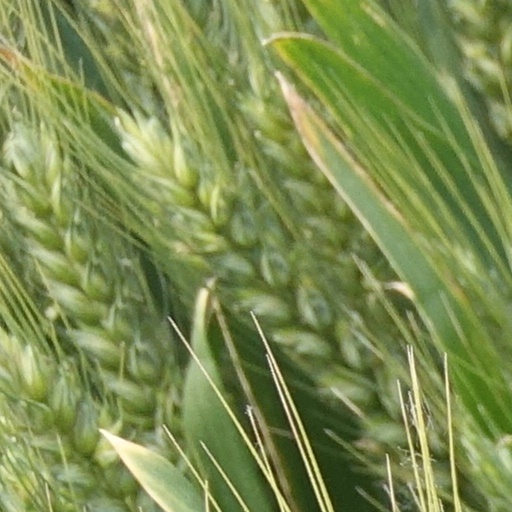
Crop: wheat